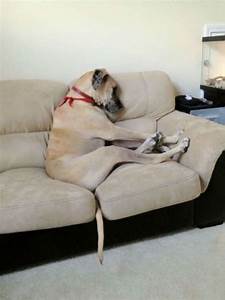
Label: gatto